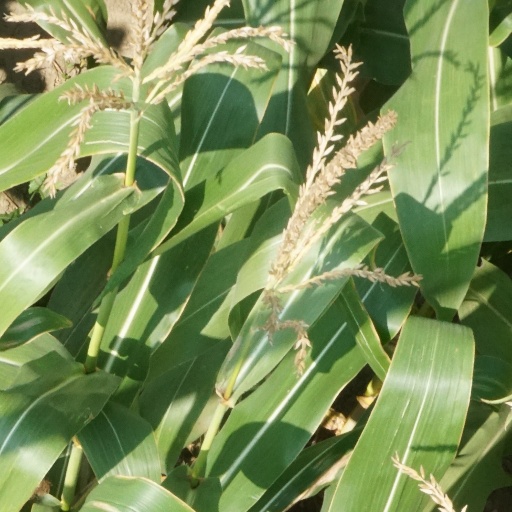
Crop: maize; corn